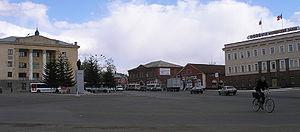
Votkinsk est une ville d'Oudmourtie, une république de la Fédération de Russie. Sa population s'élève à 98 287 habitants en 2013.